Kyushu Railway History Museum Station

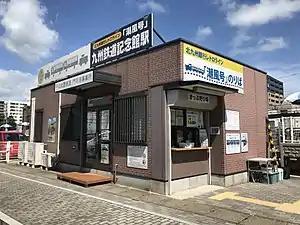
Station entrance

is a train station in Moji ward of Kitakyushu, Fukuoka Prefecture, Japan. It is on the Mojikō Retro Scenic Line, a heritage railway operated by the Heisei Chikuhō Railway.